Knowledge and Politics

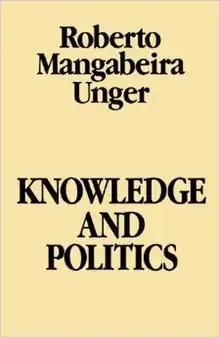

Knowledge and Politics is a 1975 book by philosopher and politician Roberto Mangabeira Unger. In it, Unger criticizes classical liberal doctrine, which originated with European social theorists in the mid-17th century and continues to exercise a tight grip over contemporary thought, as an untenable system of ideas, resulting in contradictions in solving the problems that liberal doctrine itself identifies as fundamental to human experience. Liberal doctrine, according to Unger, is an ideological prison-house that condemns people living under its spell to lives of resignation and disintegration. In its place, Unger proposes an alternative to liberal doctrine that he calls the "theory of organic groups," elements of which he finds emergent in partial form in the welfare-corporate state and the socialist state. The theory of organic groups, Unger contends, offers a way to overcome the divisions in human experience that make liberalism fatally flawed. The theory of organic groups shows how to revise society so that all people can live in a way that is more hospitable to the flourishing of human nature as it is developing in history, particularly in allowing people to integrate their private and social natures, achieving a wholeness in life that has previously been limited to the experience of a small elite of geniuses and visionaries.